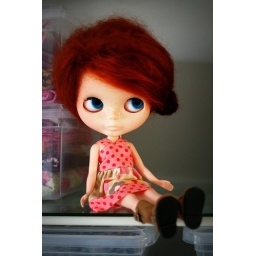
jojo in all her frizzy-haired glory. she loves her new dress from janelle at the stitched bluebird